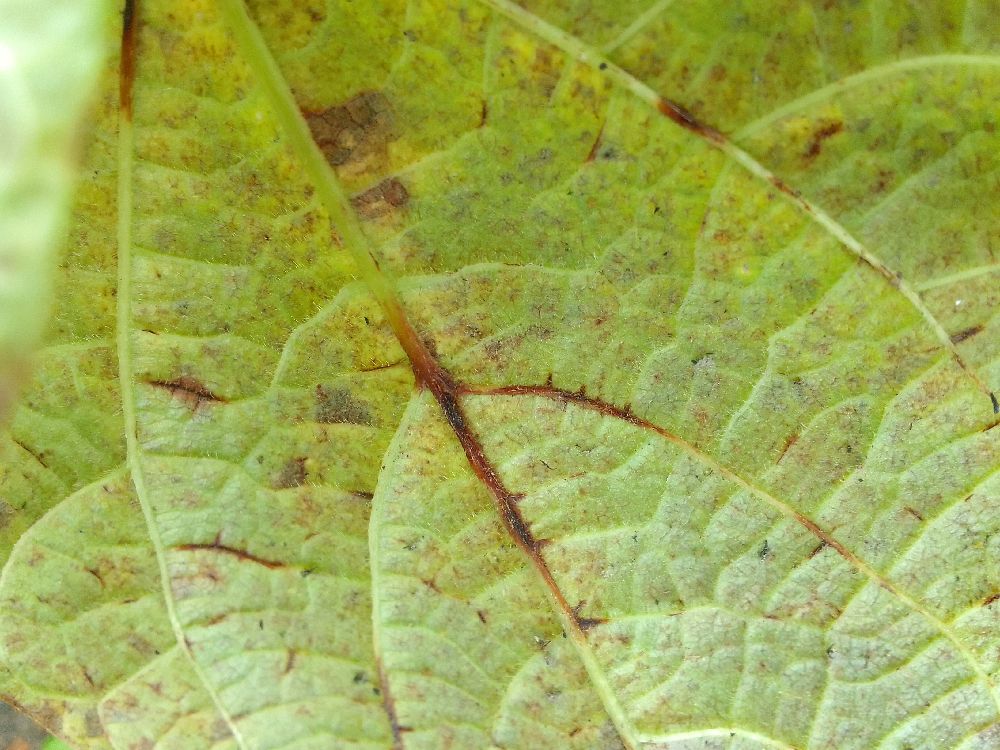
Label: anthracnose